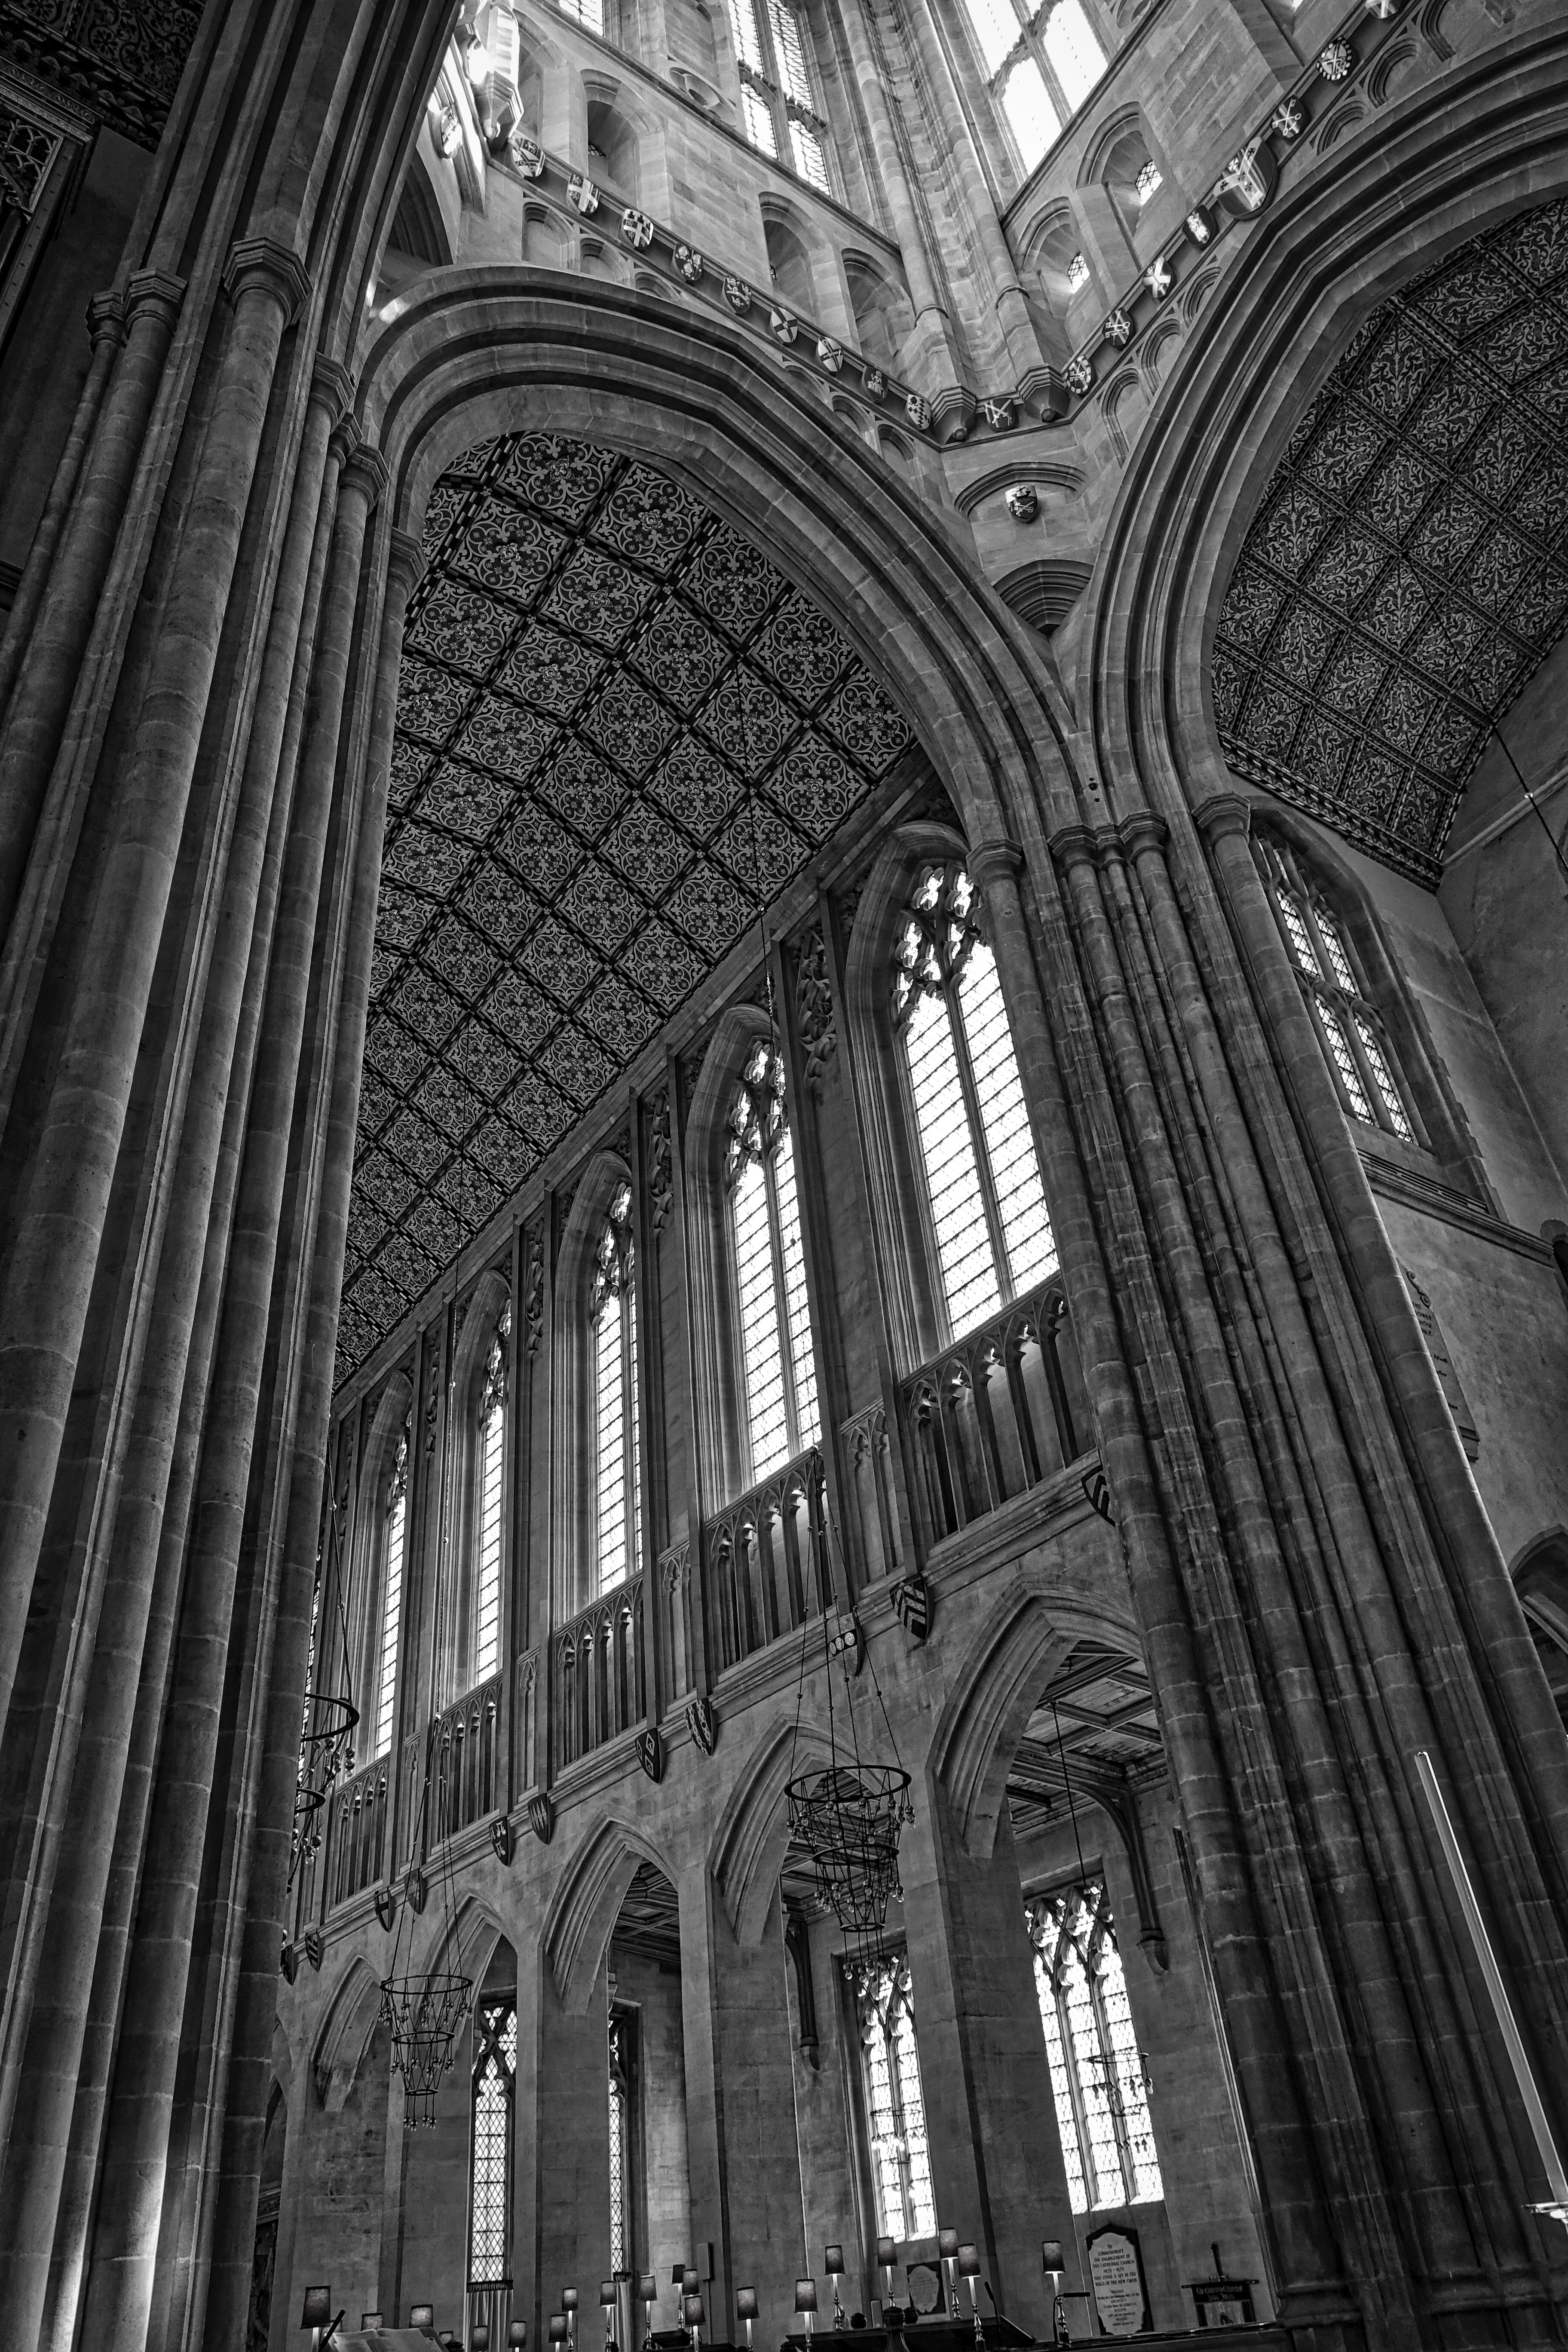
black and white, architecture, structure, window, building, city, skyscraper, arch, ceiling, column, landmark, facade, darkness, church, cathedral, monochrome, place of worship, arched, medieval architecture, religious, decorative, arches, symmetry, arcade, vault, basilica, dome, stonework, metropolis, transept, gothic architecture, daylighting, classical architecture, monochrome photography, stock photography, metropolitan area